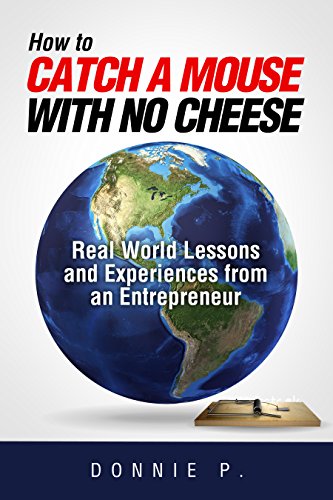
How to Catch a Mouse with No Cheese: Real World Lessons and Experiences from an Entrepreneur
Category: Buy a Kindle
Review How to Catch a Mouse with No CheeseDonnie P.Author Donnie LLC9781495127113, $18.50, HC, 148pp, amazon.comSynopsis: Donnie P., an entrepreneur and native of Jeanerette, Louisiana, realized early in his professional business career that he was equipped with the necessary drive and determination that would allow him to start businesses from the ground up without any money. He used these tools and, immediately upon graduation from Southern University A & M College in Baton Rouge, Louisiana, he established Community Case Management, an adolescent substance abuse counseling services. Soon after, he would also create Preventive Medical Services, a community-based medical health center.In the pages of "How to Catch a Mouse with No Cheese: Real World Lessons and Experiences from an Entrepreneur", Donnie draws upon his years of experience and expertise to write a kind of do-it-yourself instruction manual and guide specifically intended for people who either have been in business for up to a year or are interested in starting a business, but are short on the money necessary to finance their enterprise.Donnie discusses five life-changing principles that will help anyone to succeed on a shoestring (or no-string) budget. Each individual principle has its own basis for preparing the novice entrepreneur to get a business up and growing with no money.Critique: Whether owning a fledgling business or planning to start a business, "How to Catch a Mouse with No Cheese: Real World Lessons and Experiences from an Entrepreneur" is an informatively practical and thoroughly 'reader friendly' instruction guide. While highly recommended, especially for community and academic library Business Management collections, it should be noted for the personal reading lists of aspiring entrepreneurs that "How to Catch a Mouse with No Cheese" is also available in a Kindle format ($2.99).
Features: How to Catch a Mouse with No Cheese is written for people who either have been in business for up to a year or are interested in starting a business, but do not have money. It discusses five life-changing principles that will help you succeed. Each principle has its own basis for preparing you to get your business up and growing with no money. So whether you own a fledgling business or plan to start a business this is the book for you!!!